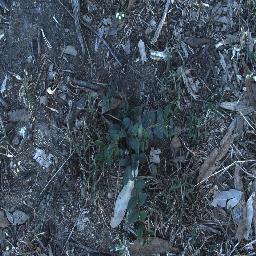
Label: chinee_apple